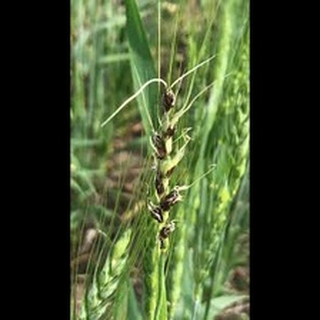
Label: wheat_smut